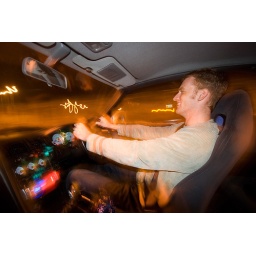
i lookrather happy to have the car back on the road! SO the car is now back together but the truck is in bits now!